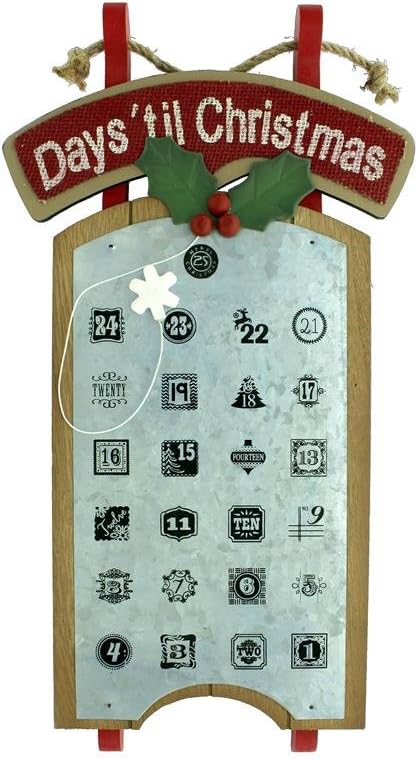
Darice   8.7 x 16 x 1.2 inches Sled Christmas Wall  Advent Calendar
Category: Arts, Crafts & Sewing
Count down to the big day with this sweet sled Xmas advent calendar. The 8.7 x 16 x 1.2 inch plaque has a movable counter and hangs easily on a tree or wall. Sled has a metal plate with countdown numbers in different fonts and sizes. There is a snowflake attached with a magnet to place on the dates as you count down to Xmas morning. Has a jute rope at the top for hanging.
Features: Darice decor wall calendar countdown sled | Darice decor items add that special touch | Wall calendar countdown sled- wood decor sled to hang on the wall | Has a metal plate with countdown numbers 1-25 in different Fonts and sizes | There is a snowflake with a magnet on the back to place on each Number as you count down to Christmas